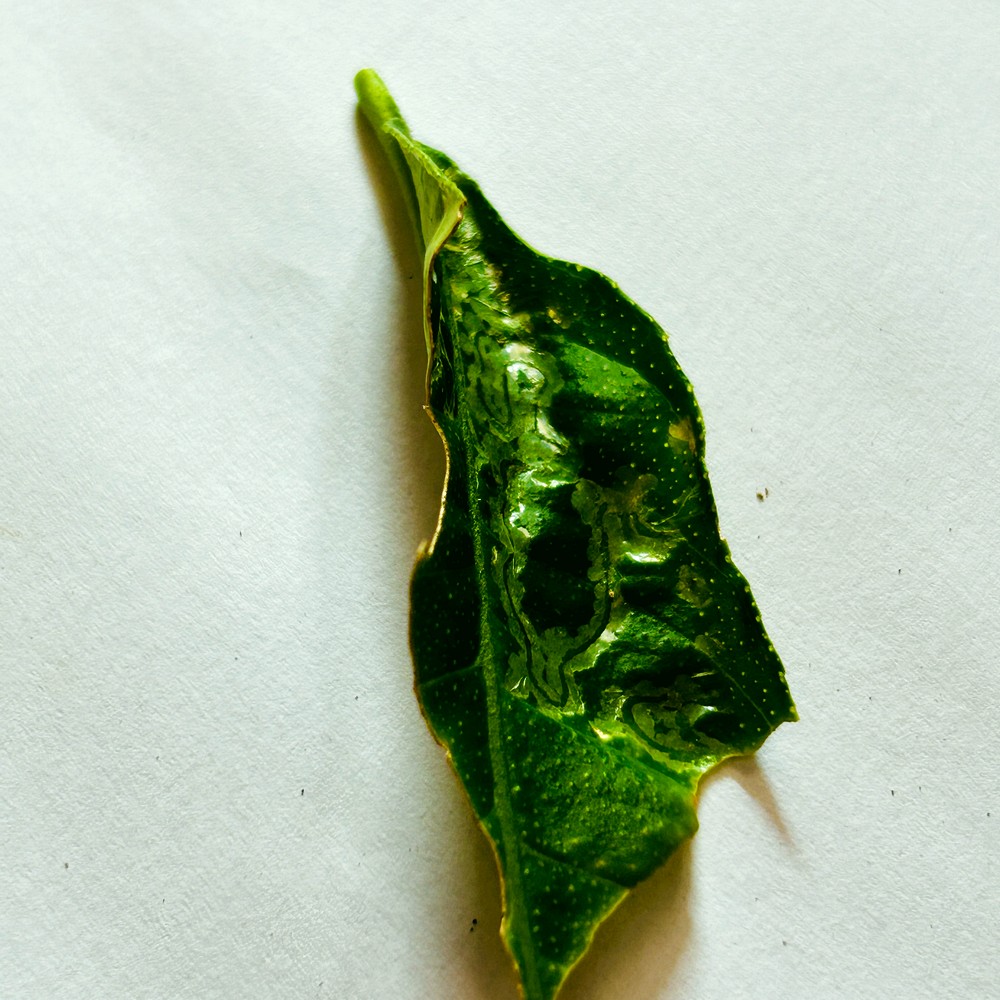
Label: Deficiency Leaf